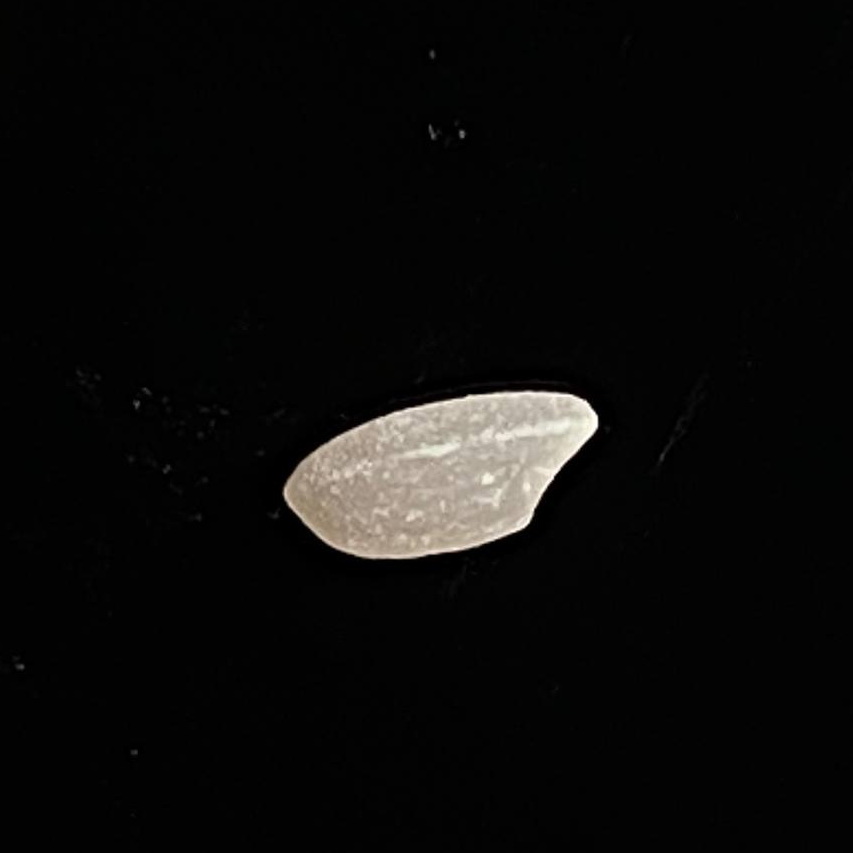
Rice variety: Chinigura_Polao